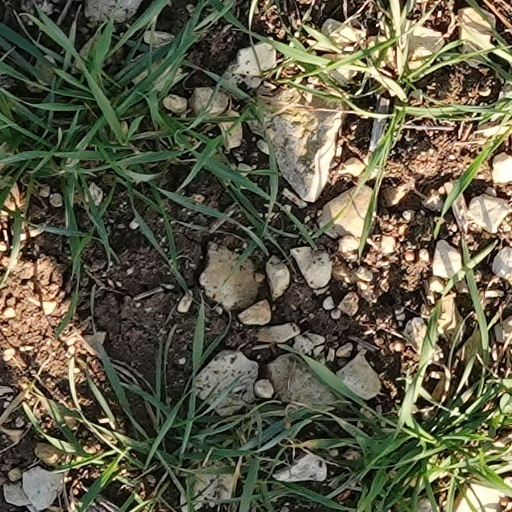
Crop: wheat